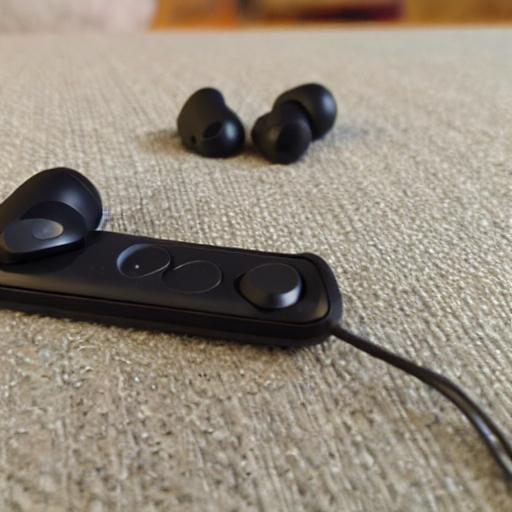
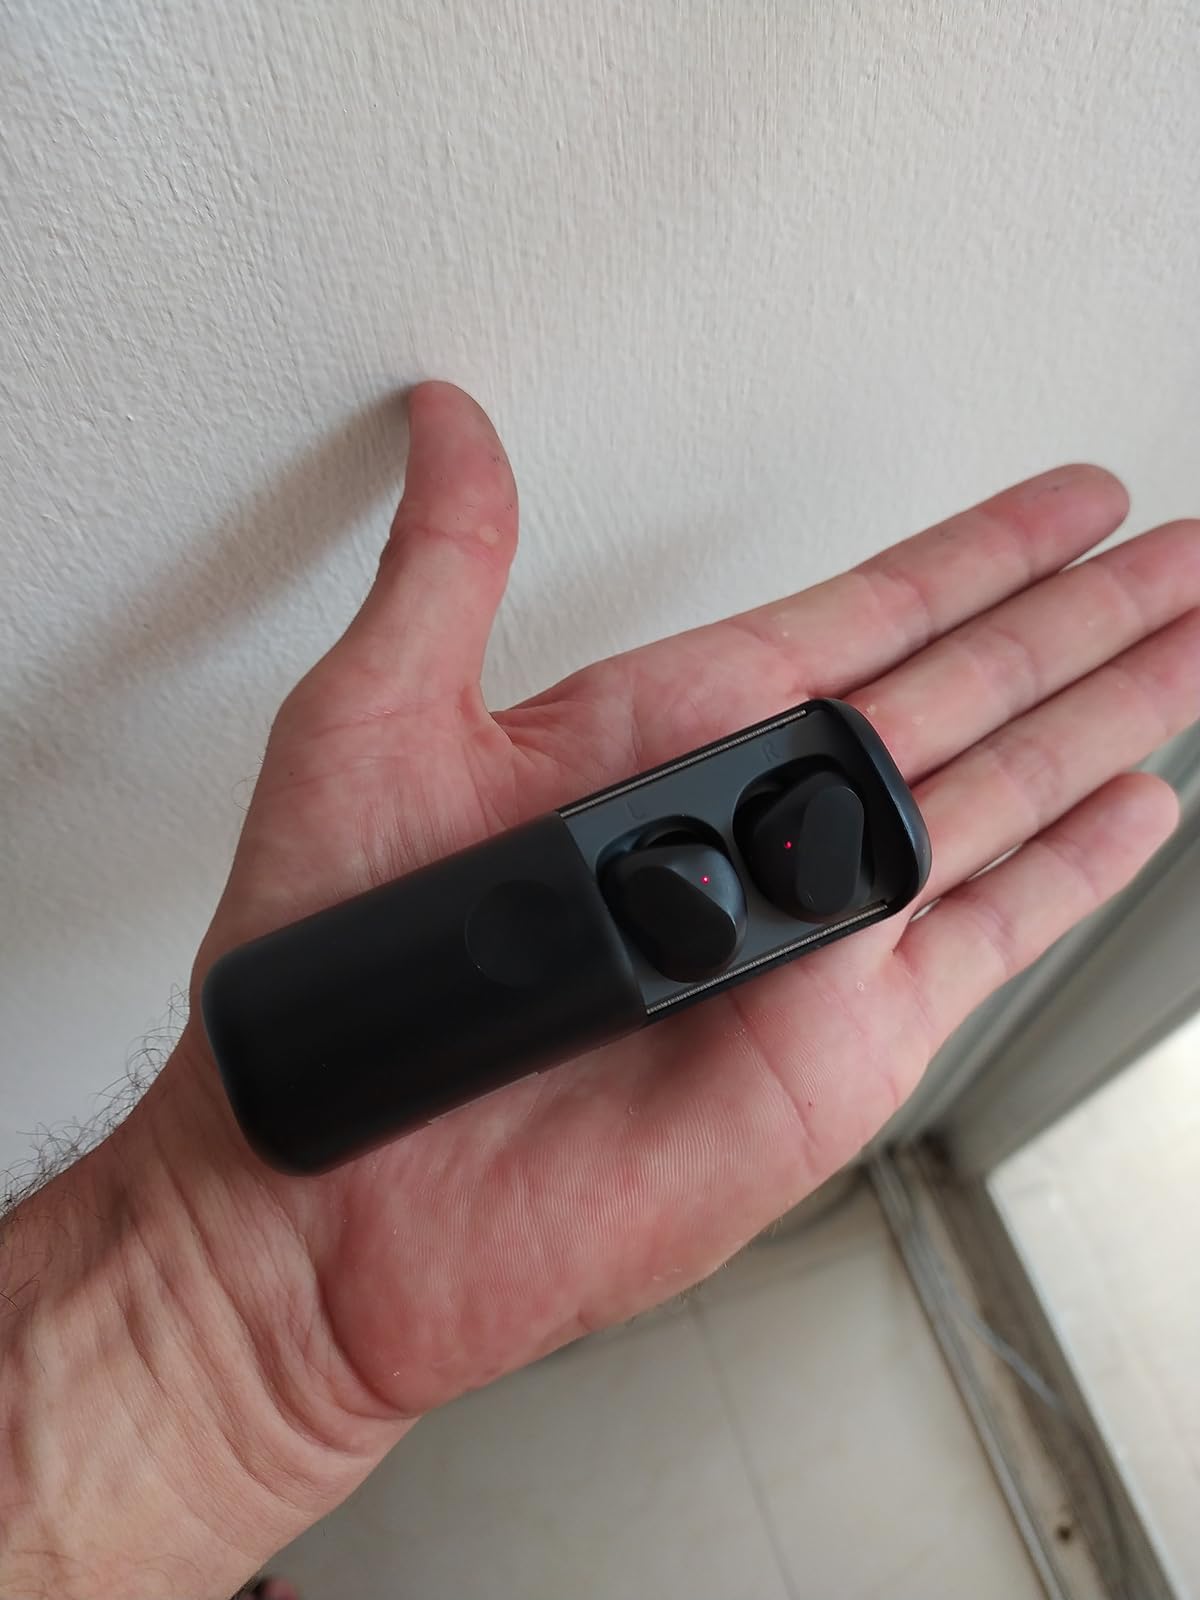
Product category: earbuds
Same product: no